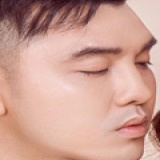
ca sĩ Ưng Hoàng Phúc